Bathhouse Row

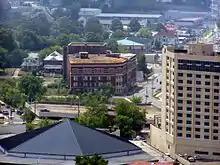
National Baptist Hotel and Sanatorium Originally known as the Woodmen of the Union Building (not located on Bathhouse Row)

Other outdoor features are within the historic district boundaries. The "Grand Promenade" runs in a north–south direction on the hillside behind the bathhouses, between Reserve Avenue and Fountain Street. Construction on the promenade began in the 1930s and by the beginning of World War II the promenade was a graded pathway covered with gravel. After many false starts due to planning and funding problems the promenade was finally completed in the early 1960s. The paving brick was replaced in 1984.